Emma Goldman

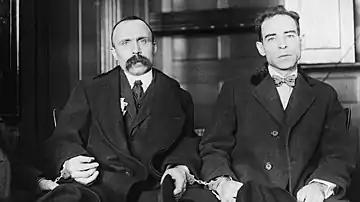
The 1927 executions of Italian anarchists Nicola Sacco (right) and Bartolomeo Vanzetti were troubling for Goldman, then living alone in Canada.

Goldman and Berkman were released from prison during the United States' Red Scare of 1919–20, when public anxiety about wartime pro-German activities had expanded into a pervasive fear of Bolshevism and the prospect of an imminent radical revolution. It was a time of social unrest due to union organizing strikes and actions by activist immigrants. Attorney General Alexander Mitchell Palmer and J. Edgar Hoover, head of the US Department of Justice's General Intelligence Division (now the FBI), were intent on using the Anarchist Exclusion Act and its 1918 expansion to deport any non-citizens they could identify as advocates of anarchy or revolution. "Emma Goldman and Alexander Berkman," Hoover wrote while they were in prison, "are, beyond doubt, two of the most dangerous anarchists in this country and return to the community will result in undue harm."